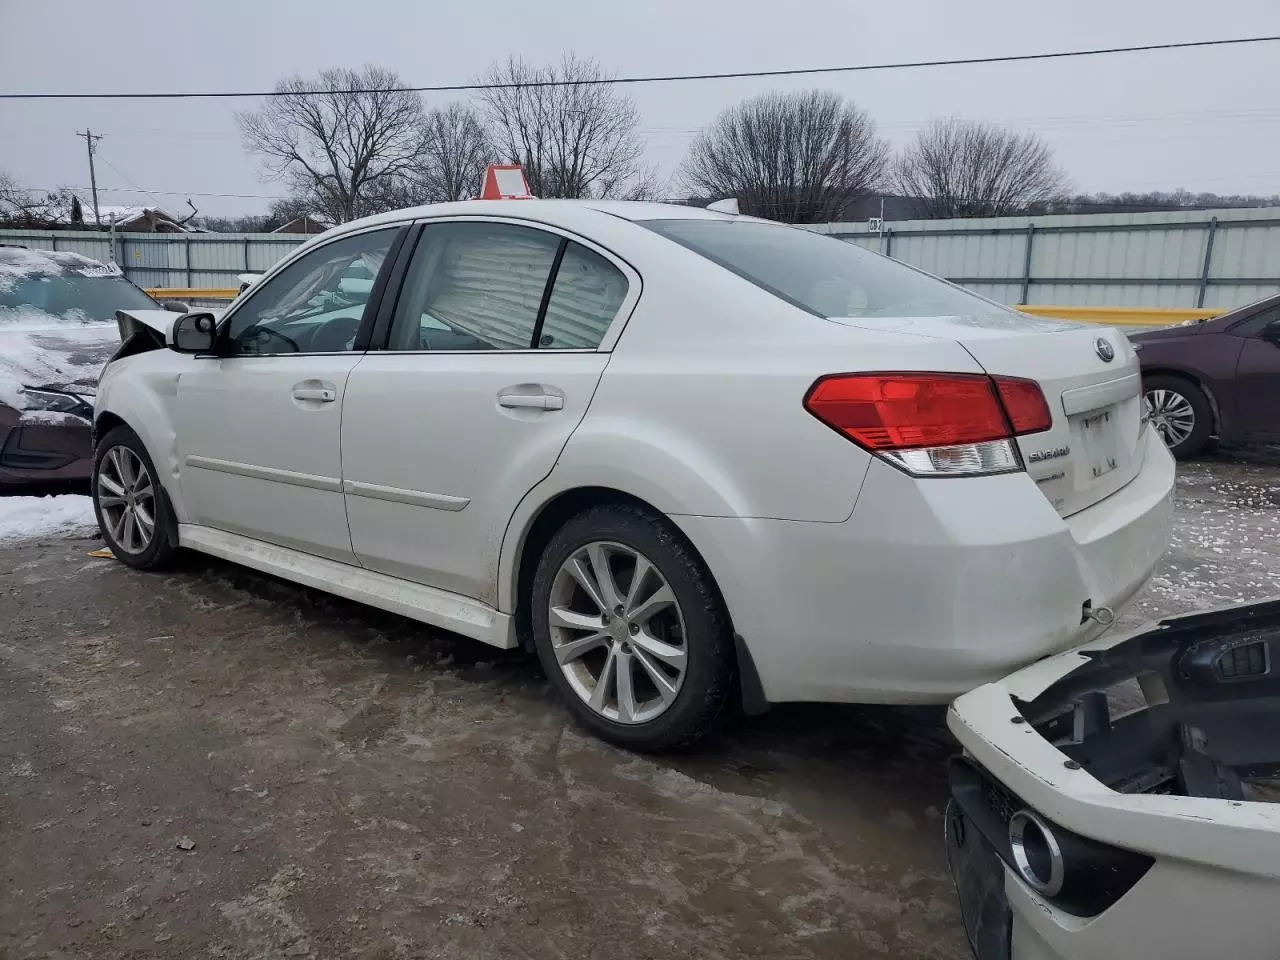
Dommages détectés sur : capot, aile avant gauche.
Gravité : mineur